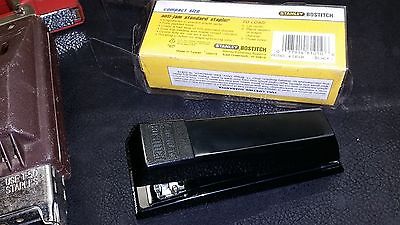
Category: stapler